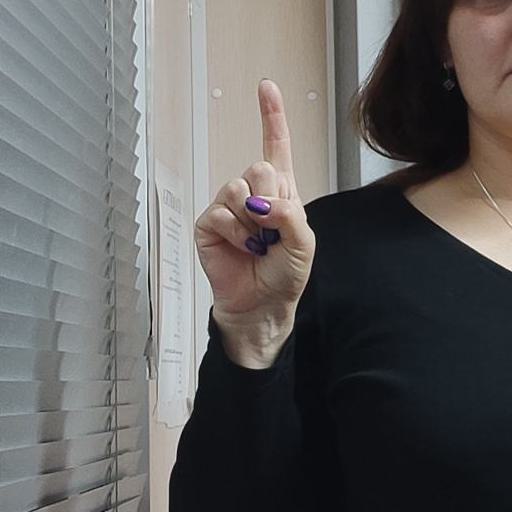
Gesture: one